Wansbrough Paper Mill

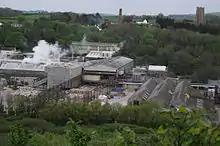
Wansbrough Paper Mill

Wansbrough Paper Mill was a paper mill located in the town of Watchet, Somerset, when it was the UK's largest manufacturer of coreboard.